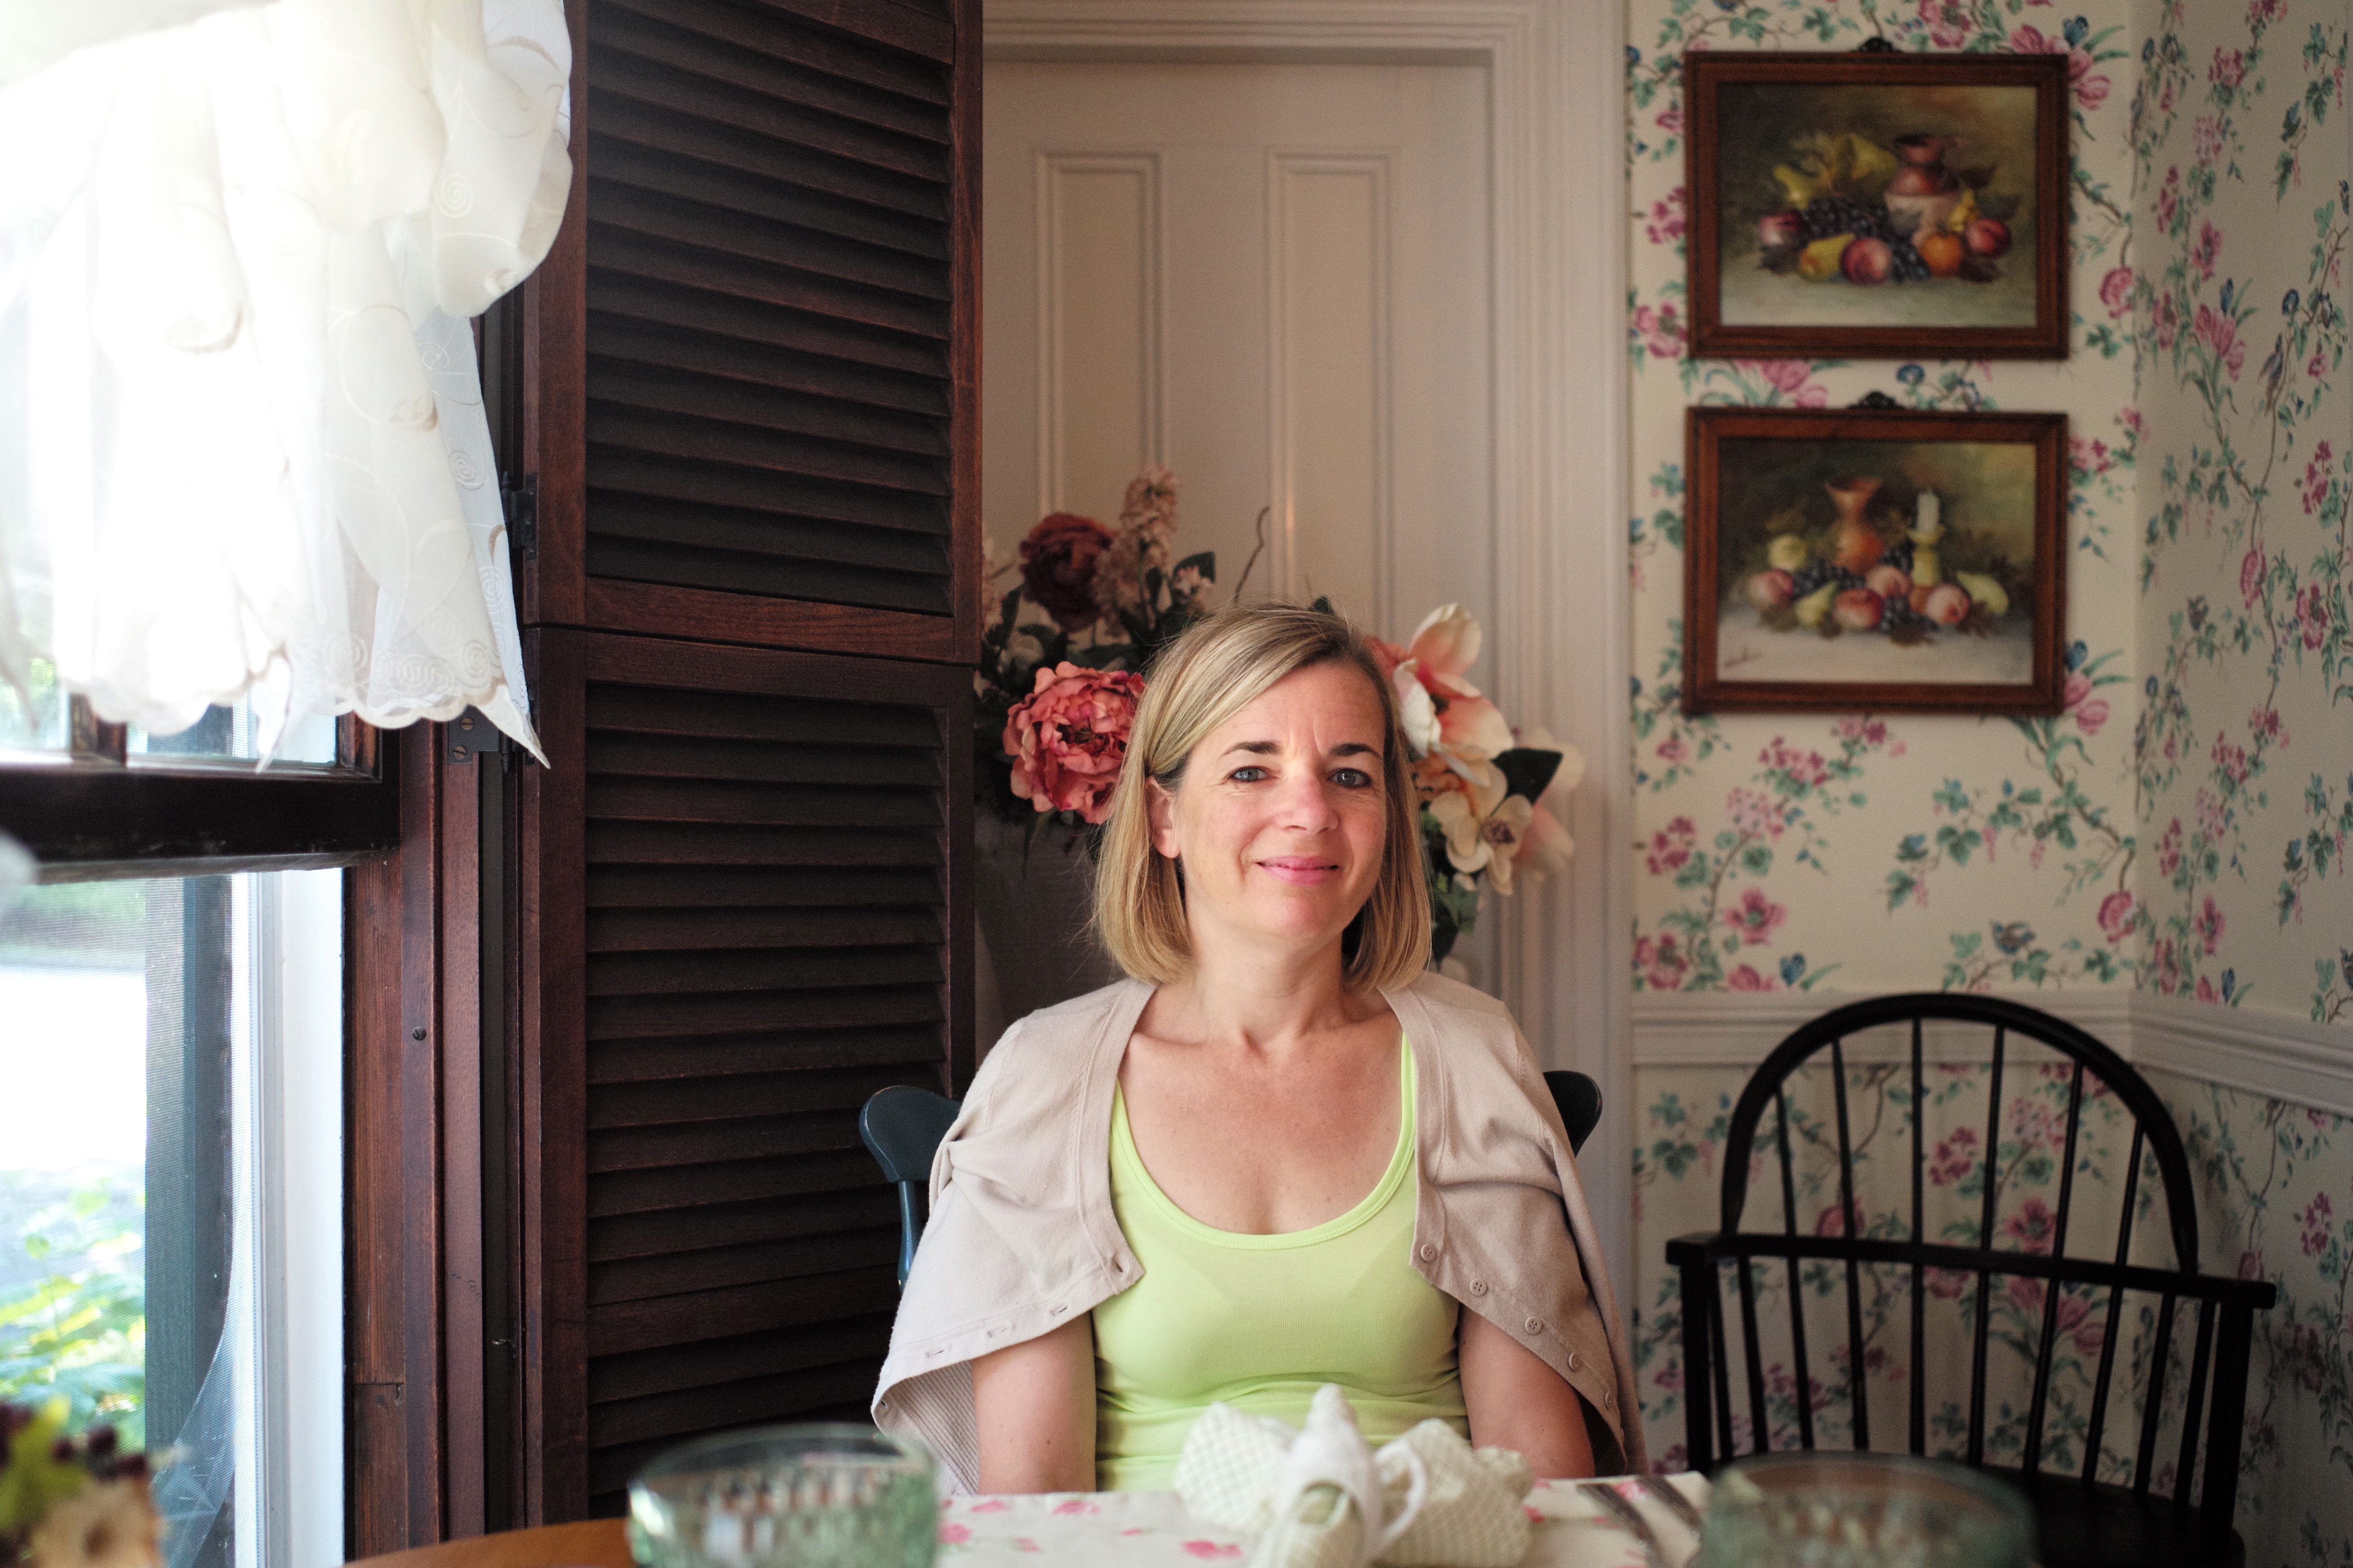
summer, portrait, usa, bride, ceremony, m, dress, party, 28, f2, stay, leica, 240, summicron, maine, inn, camden, asph